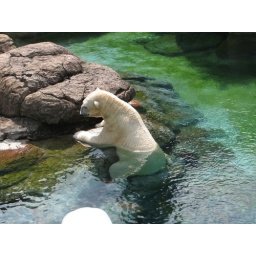
This one hung out sitting in the water the whole time we were there.